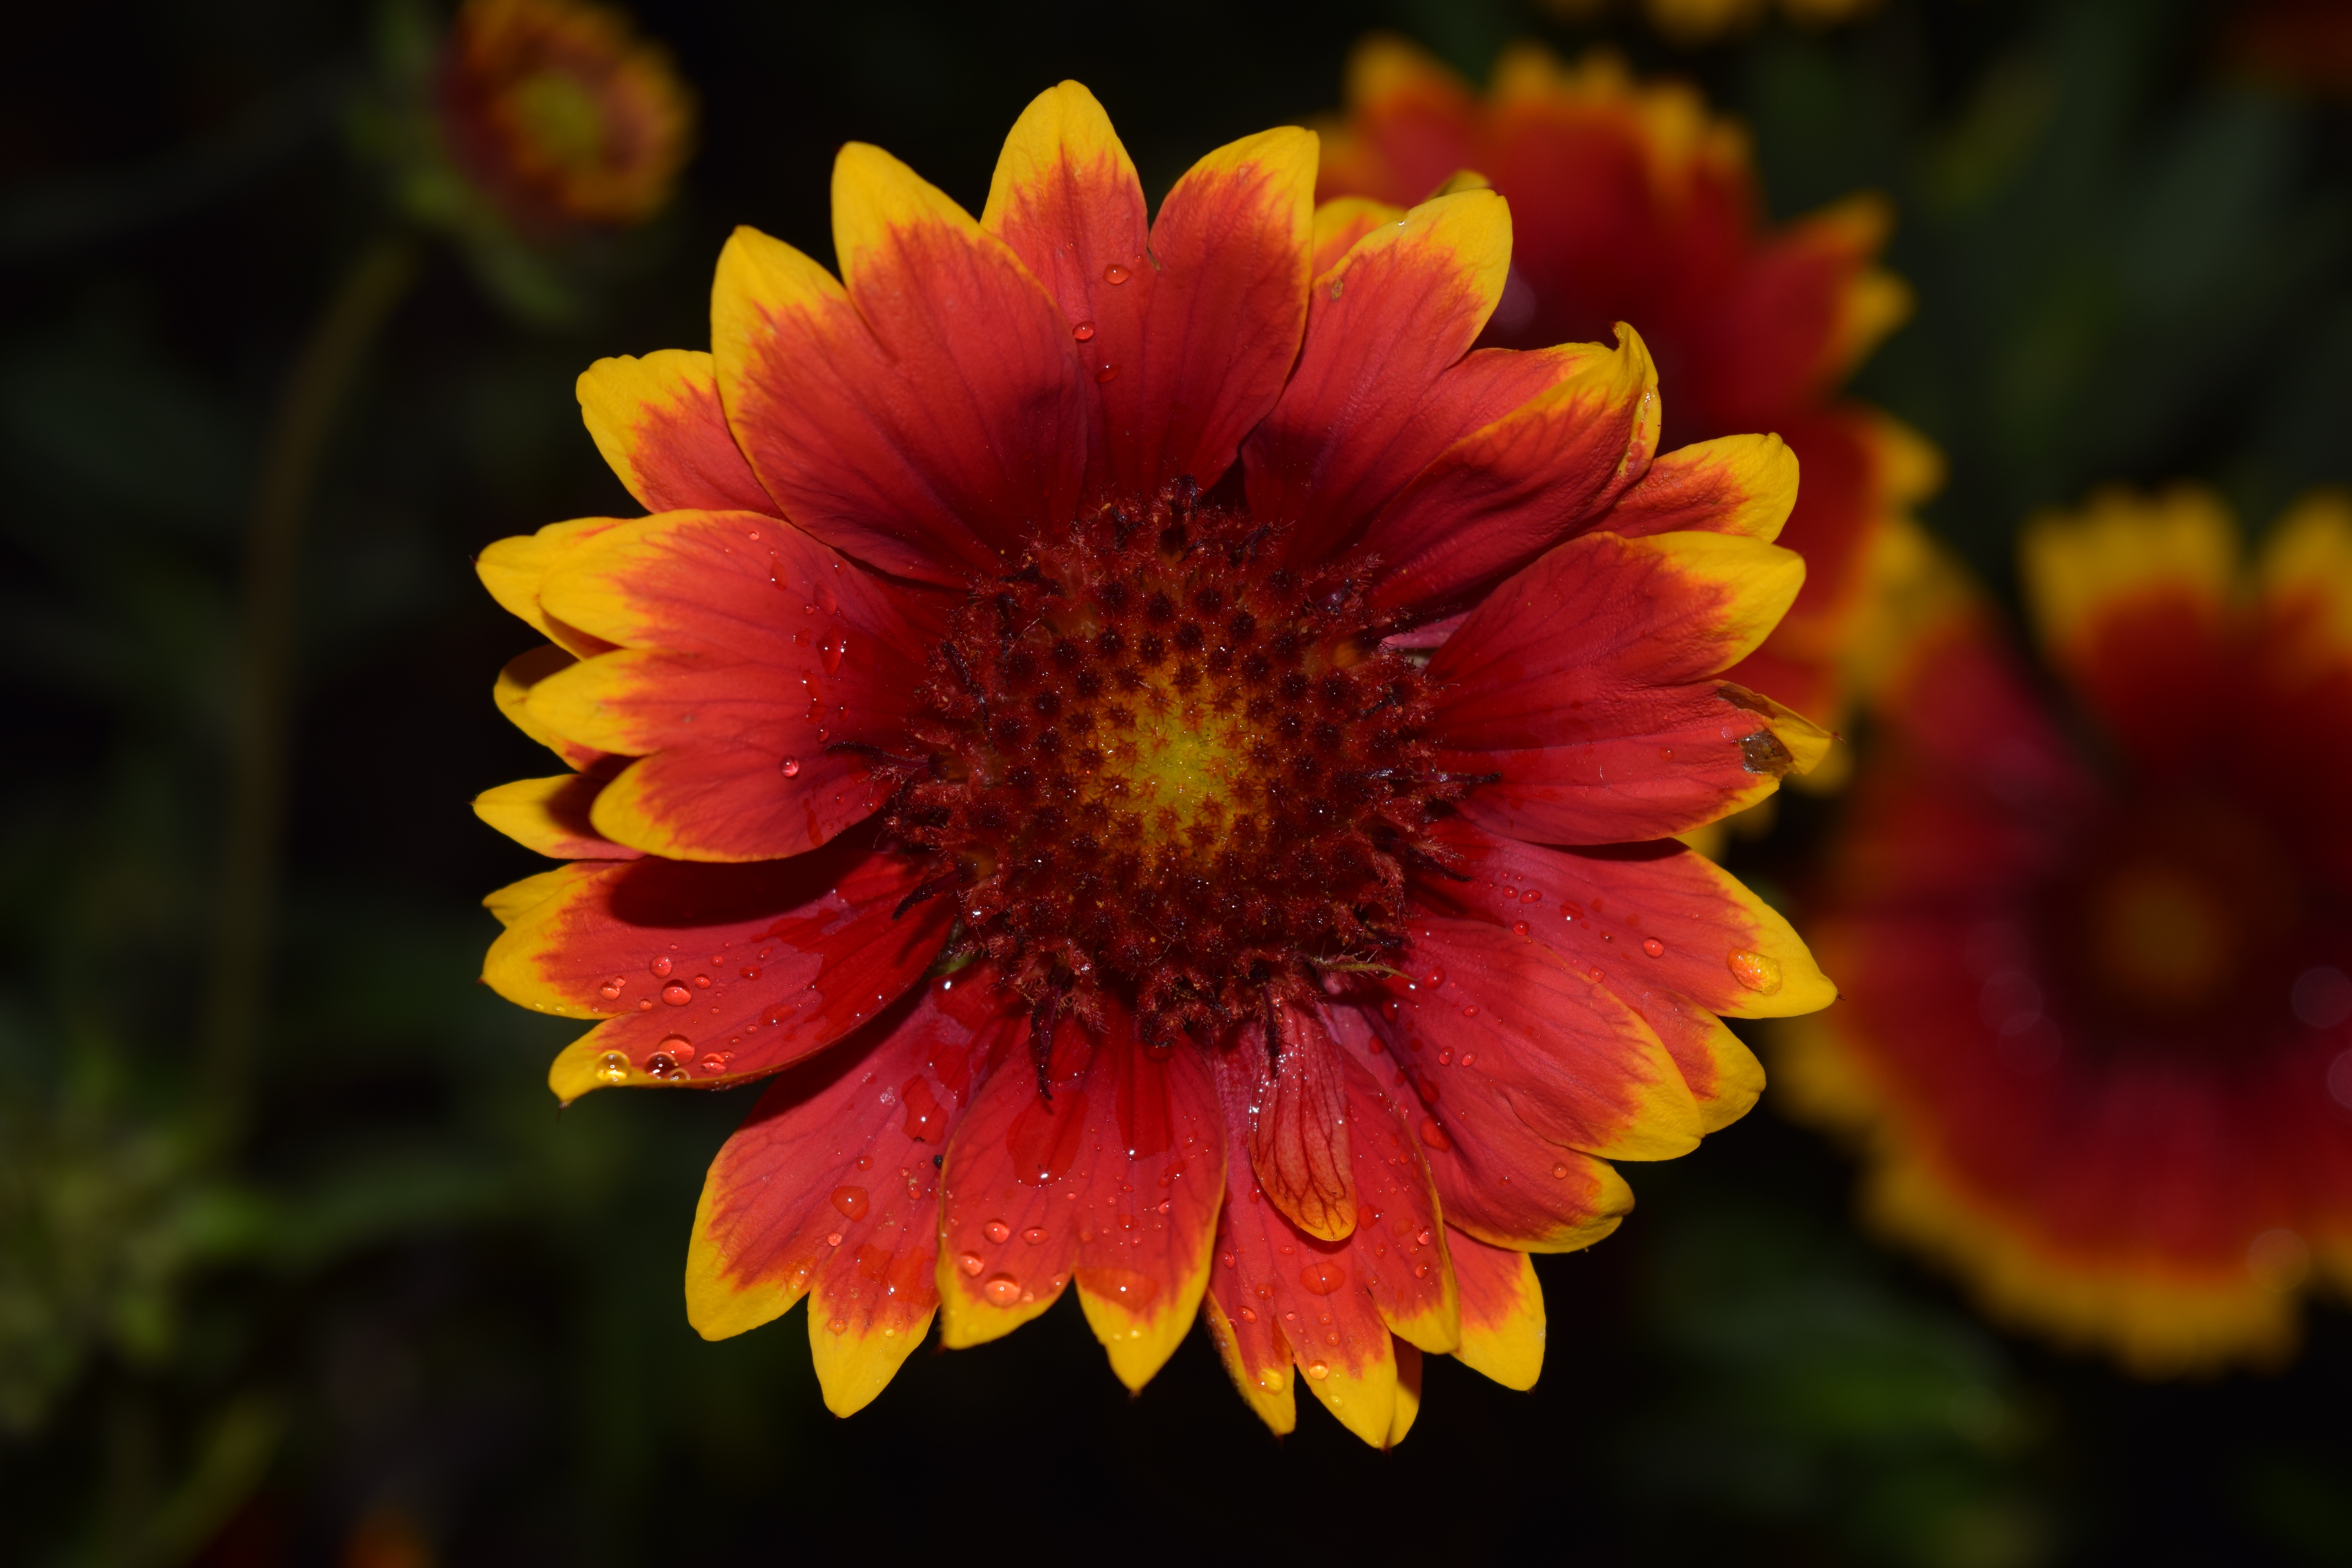
blossom, plant, rain, flower, petal, bloom, wet, orange, botany, yellow, close, flora, wildflower, close up, moist, macro photography, flowering plant, daisy family, italicum, annual plant, plant stem, land plant, blanket flowers